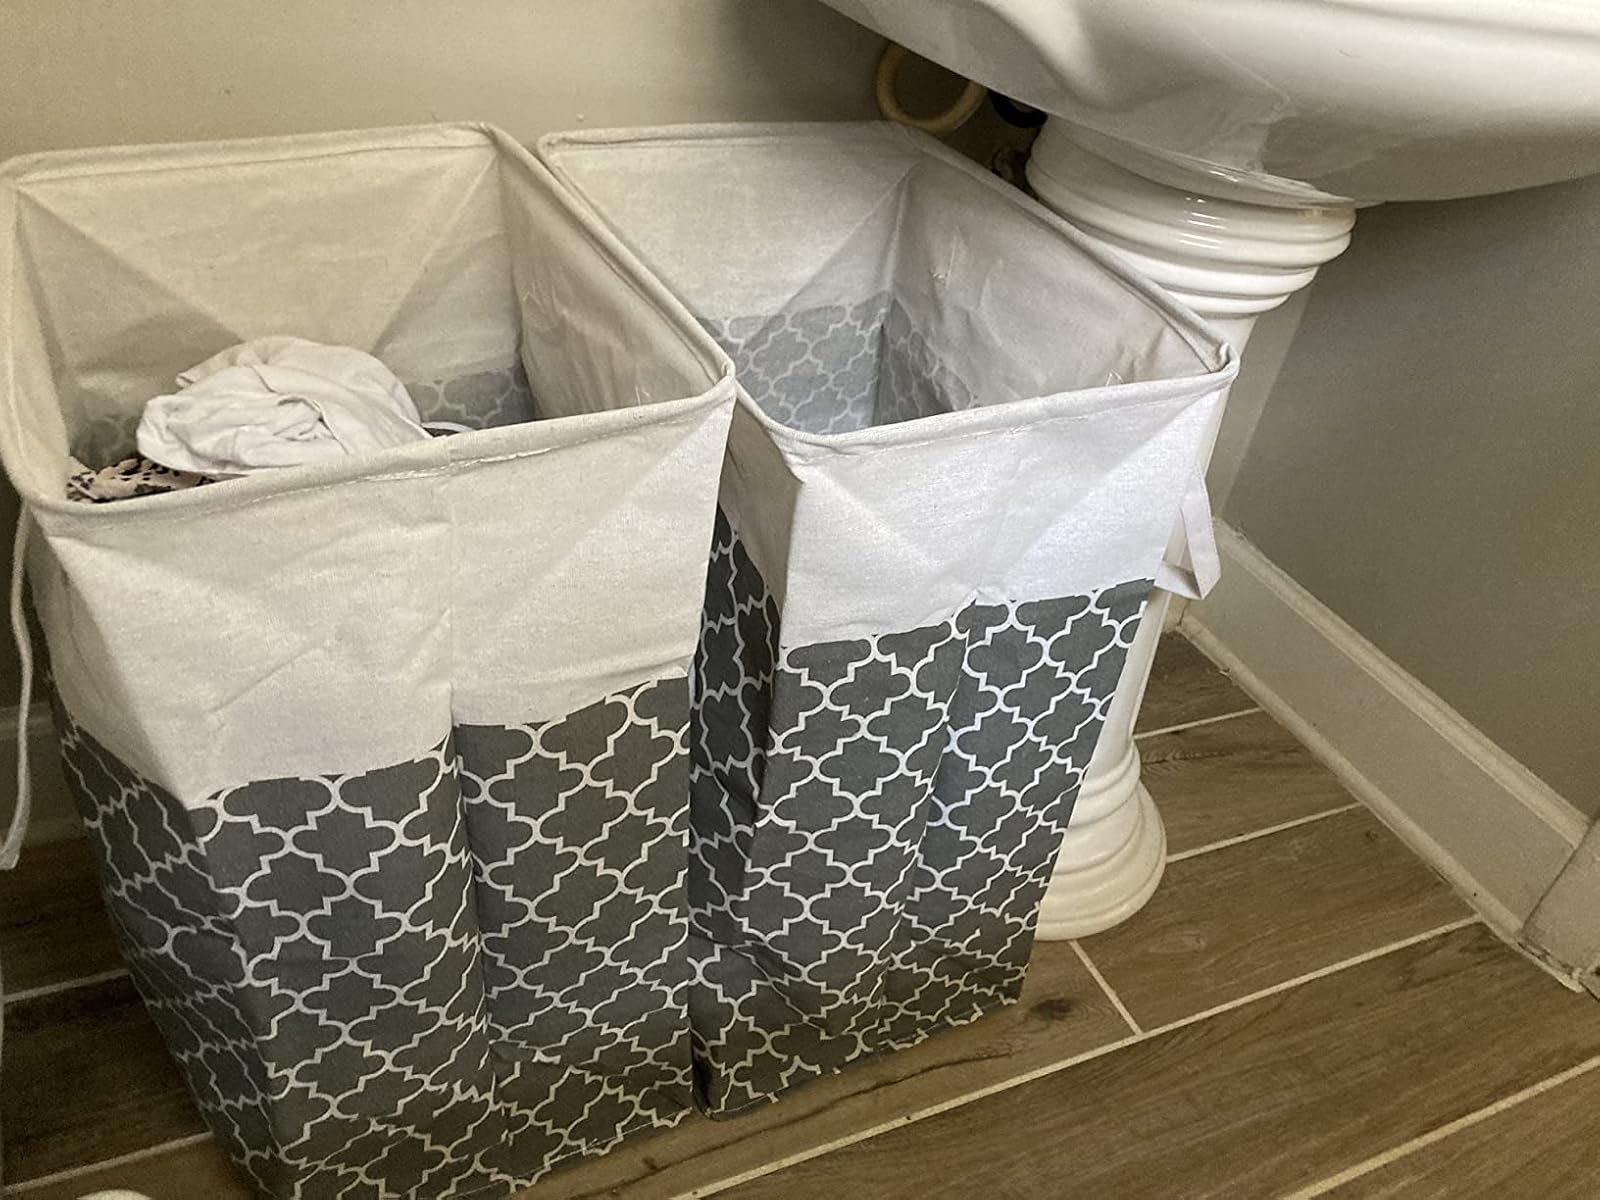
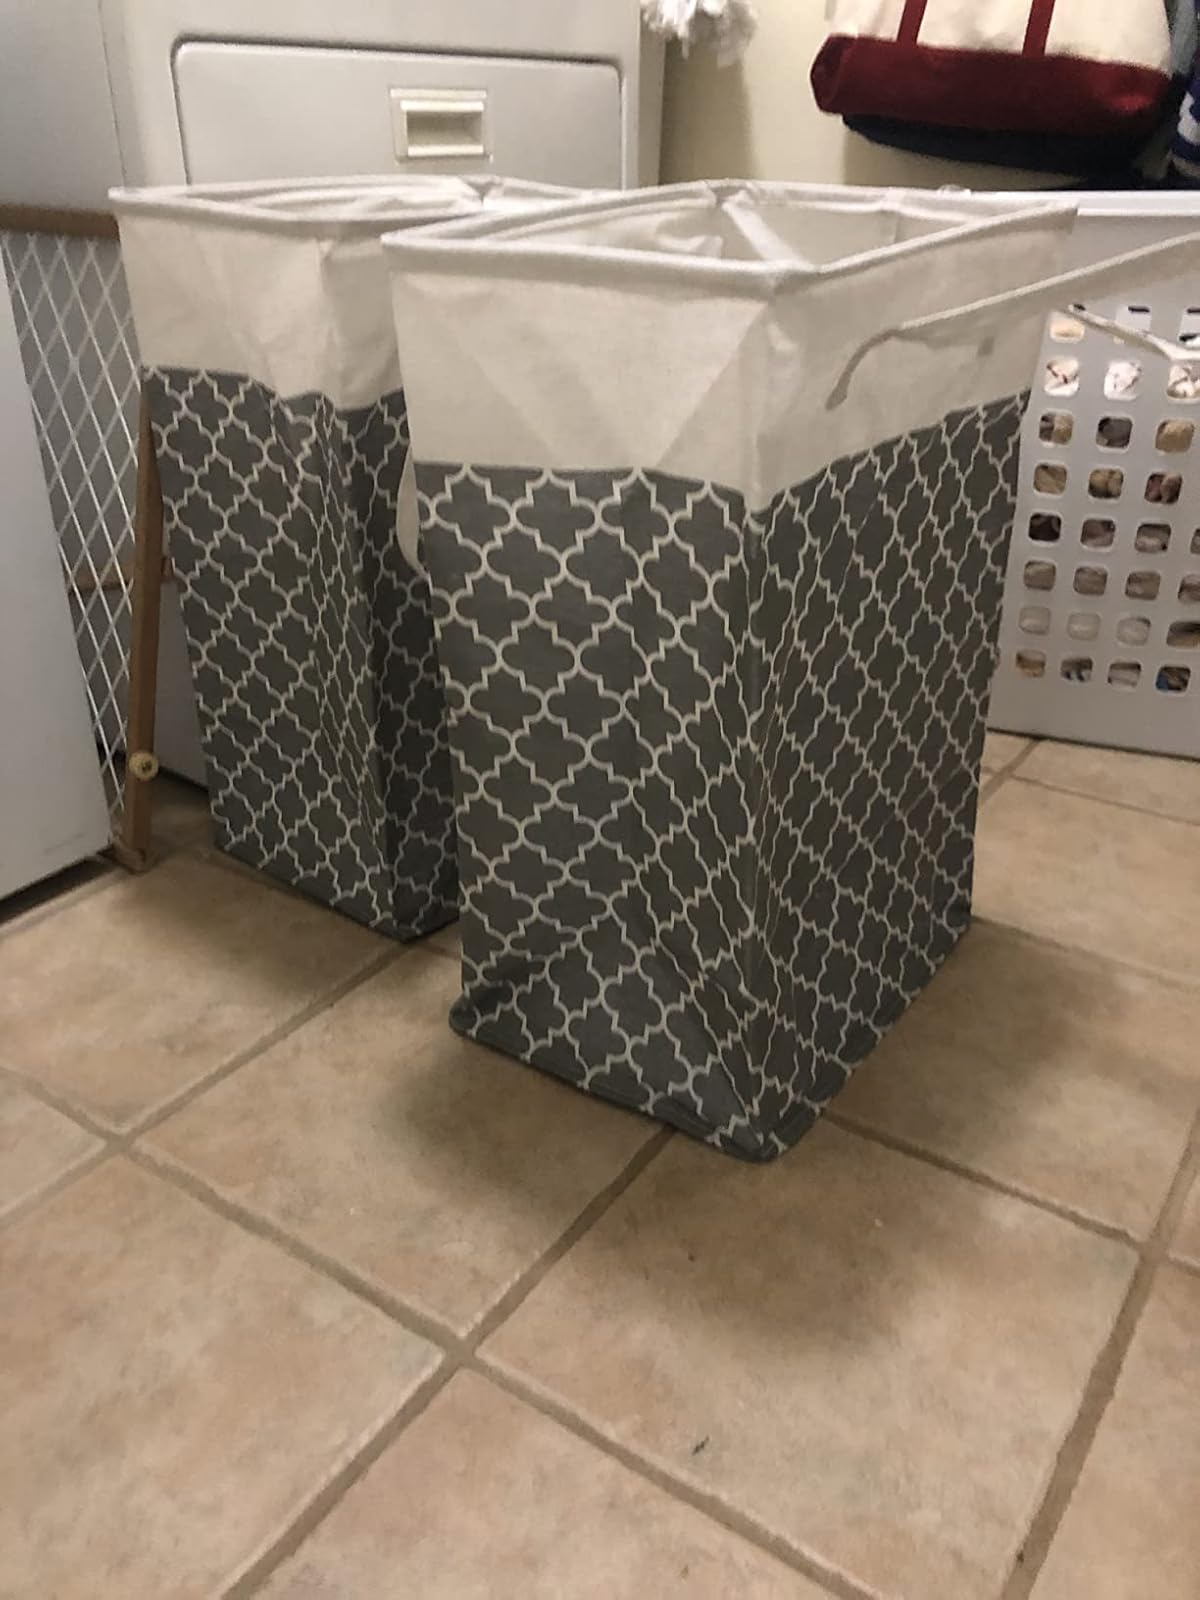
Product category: items_hamper
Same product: yes